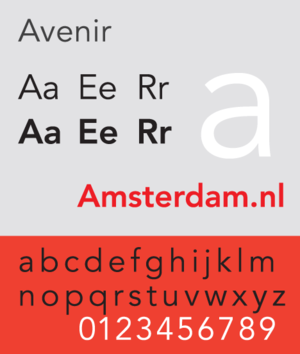
Adrian Frutiger, né le 24 mai 1928 à Unterseen et mort le 10 septembre 2015 à Bremgarten bei Bern est un typographe suisse, créateur de polices de caractères et de logotypes.
La linéale géométrique est une famille typographique regroupant les polices typographiques sans empattements inspirées de formes géométriques et dépourvues de pleins et de déliés.
Avenir est une police de caractères linéale géométrique, conçue par Adrian Frutiger et publiée par Linotype GmbH en 1988.